NeocoreGames

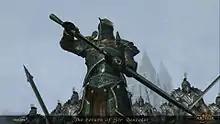
Screenshot from the video game "" was created using the in-house game engine Coretech 2

NeocoreGames was founded in 2005 and began working as a small game development studio. The studio is known for their work in the role-playing game genre exemplified by their "" series. The sequel, "", was developed using Coretech 2, NeocoreGames's new game engine.